Till We Meet Again (2021 film)

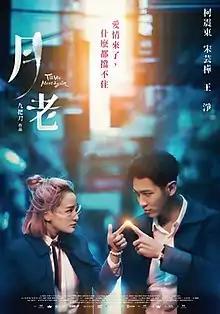
Official poster

Till We Meet Again (lit: "Old Person of the Moon"; formerly known as "Sushi Restaurant Legend") is a 2021 Taiwanese romantic fantasy comedy film, based on the novel of the same name by Giddens Ko. Directed and written by Giddens Ko, and starring Kai Ko, Gingle Wang, Vivian Sung and Umin Boya, it had its premiere at 25th Bucheon International Fantastic Film Festival as opening film on 8 July 2021, and was released theatrically on November 24, 2021, in Taiwan. It is also available for streaming on Disney+ in selected regions on April 2, 2022.